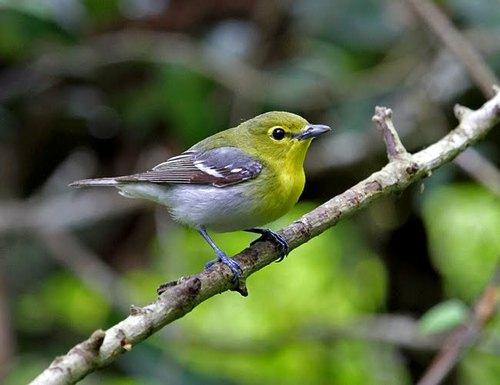
A photo of a yellow throated vireo